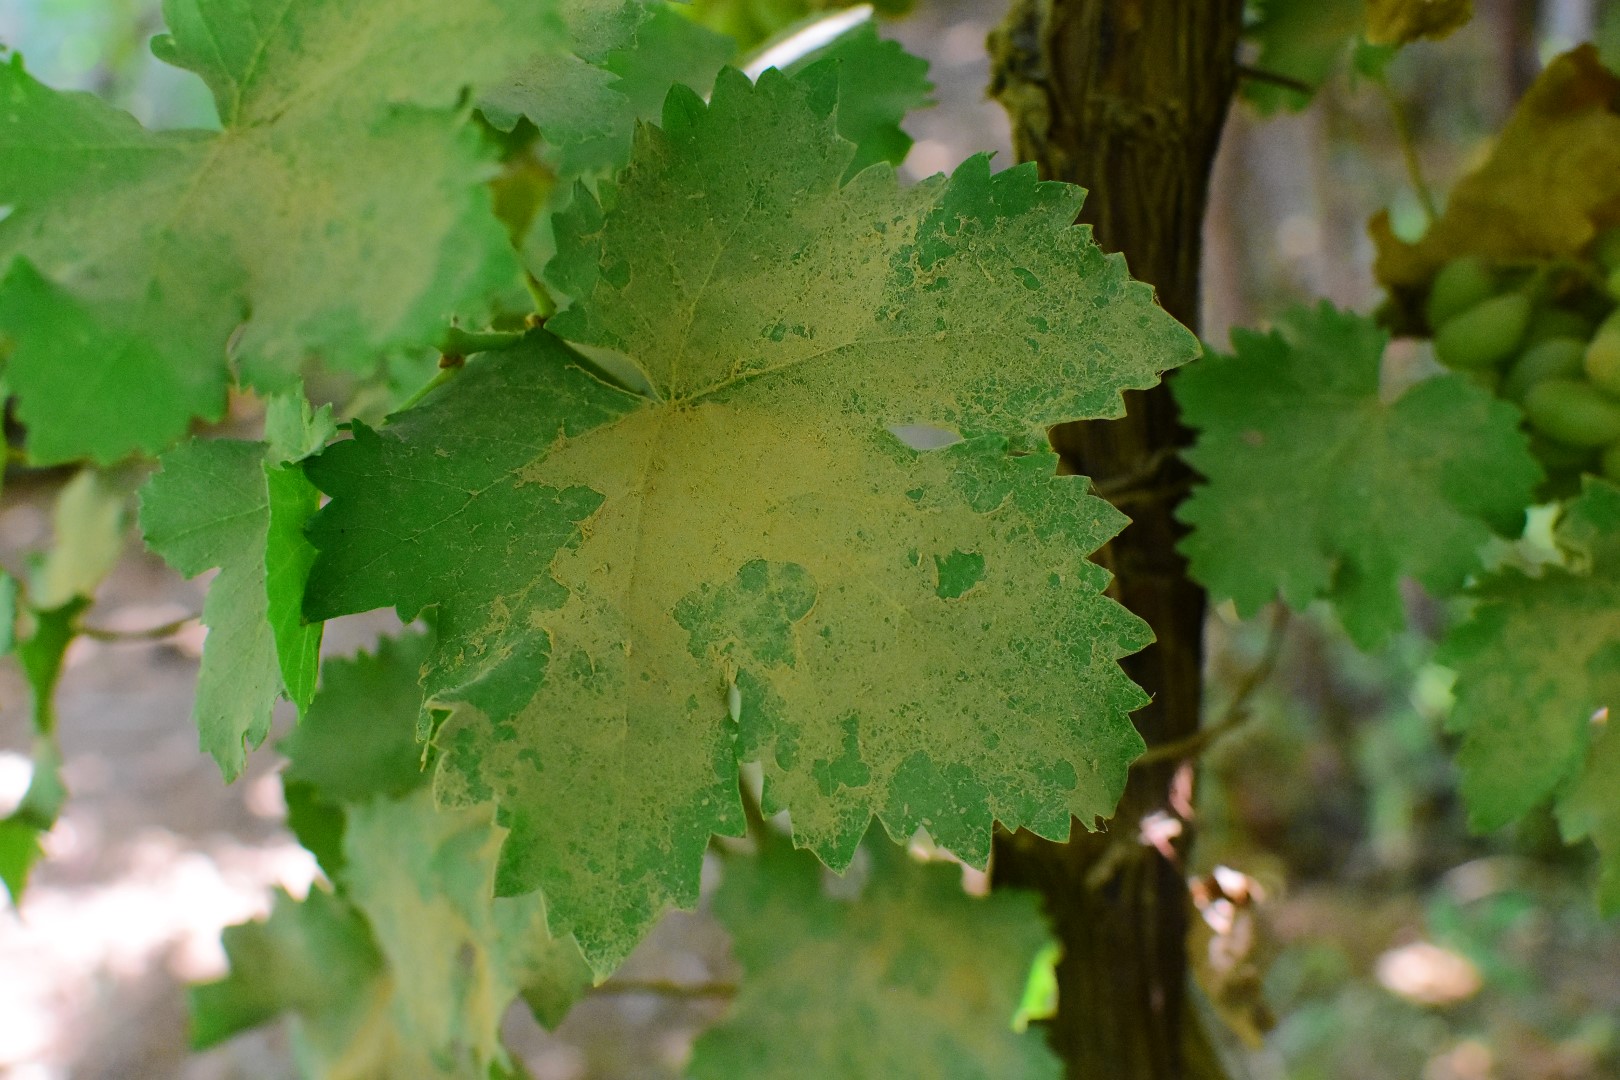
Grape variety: Deas Al-Annz